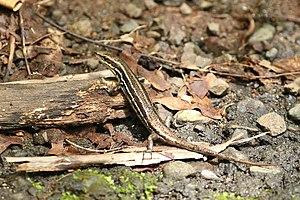
Emoia jakati est une espèce de sauriens de la famille des Scincidae.